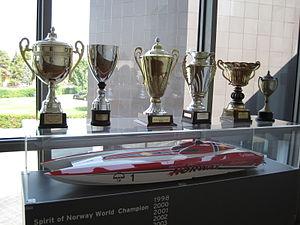
Musée Lamborghini - Offshort Spirit of Norway